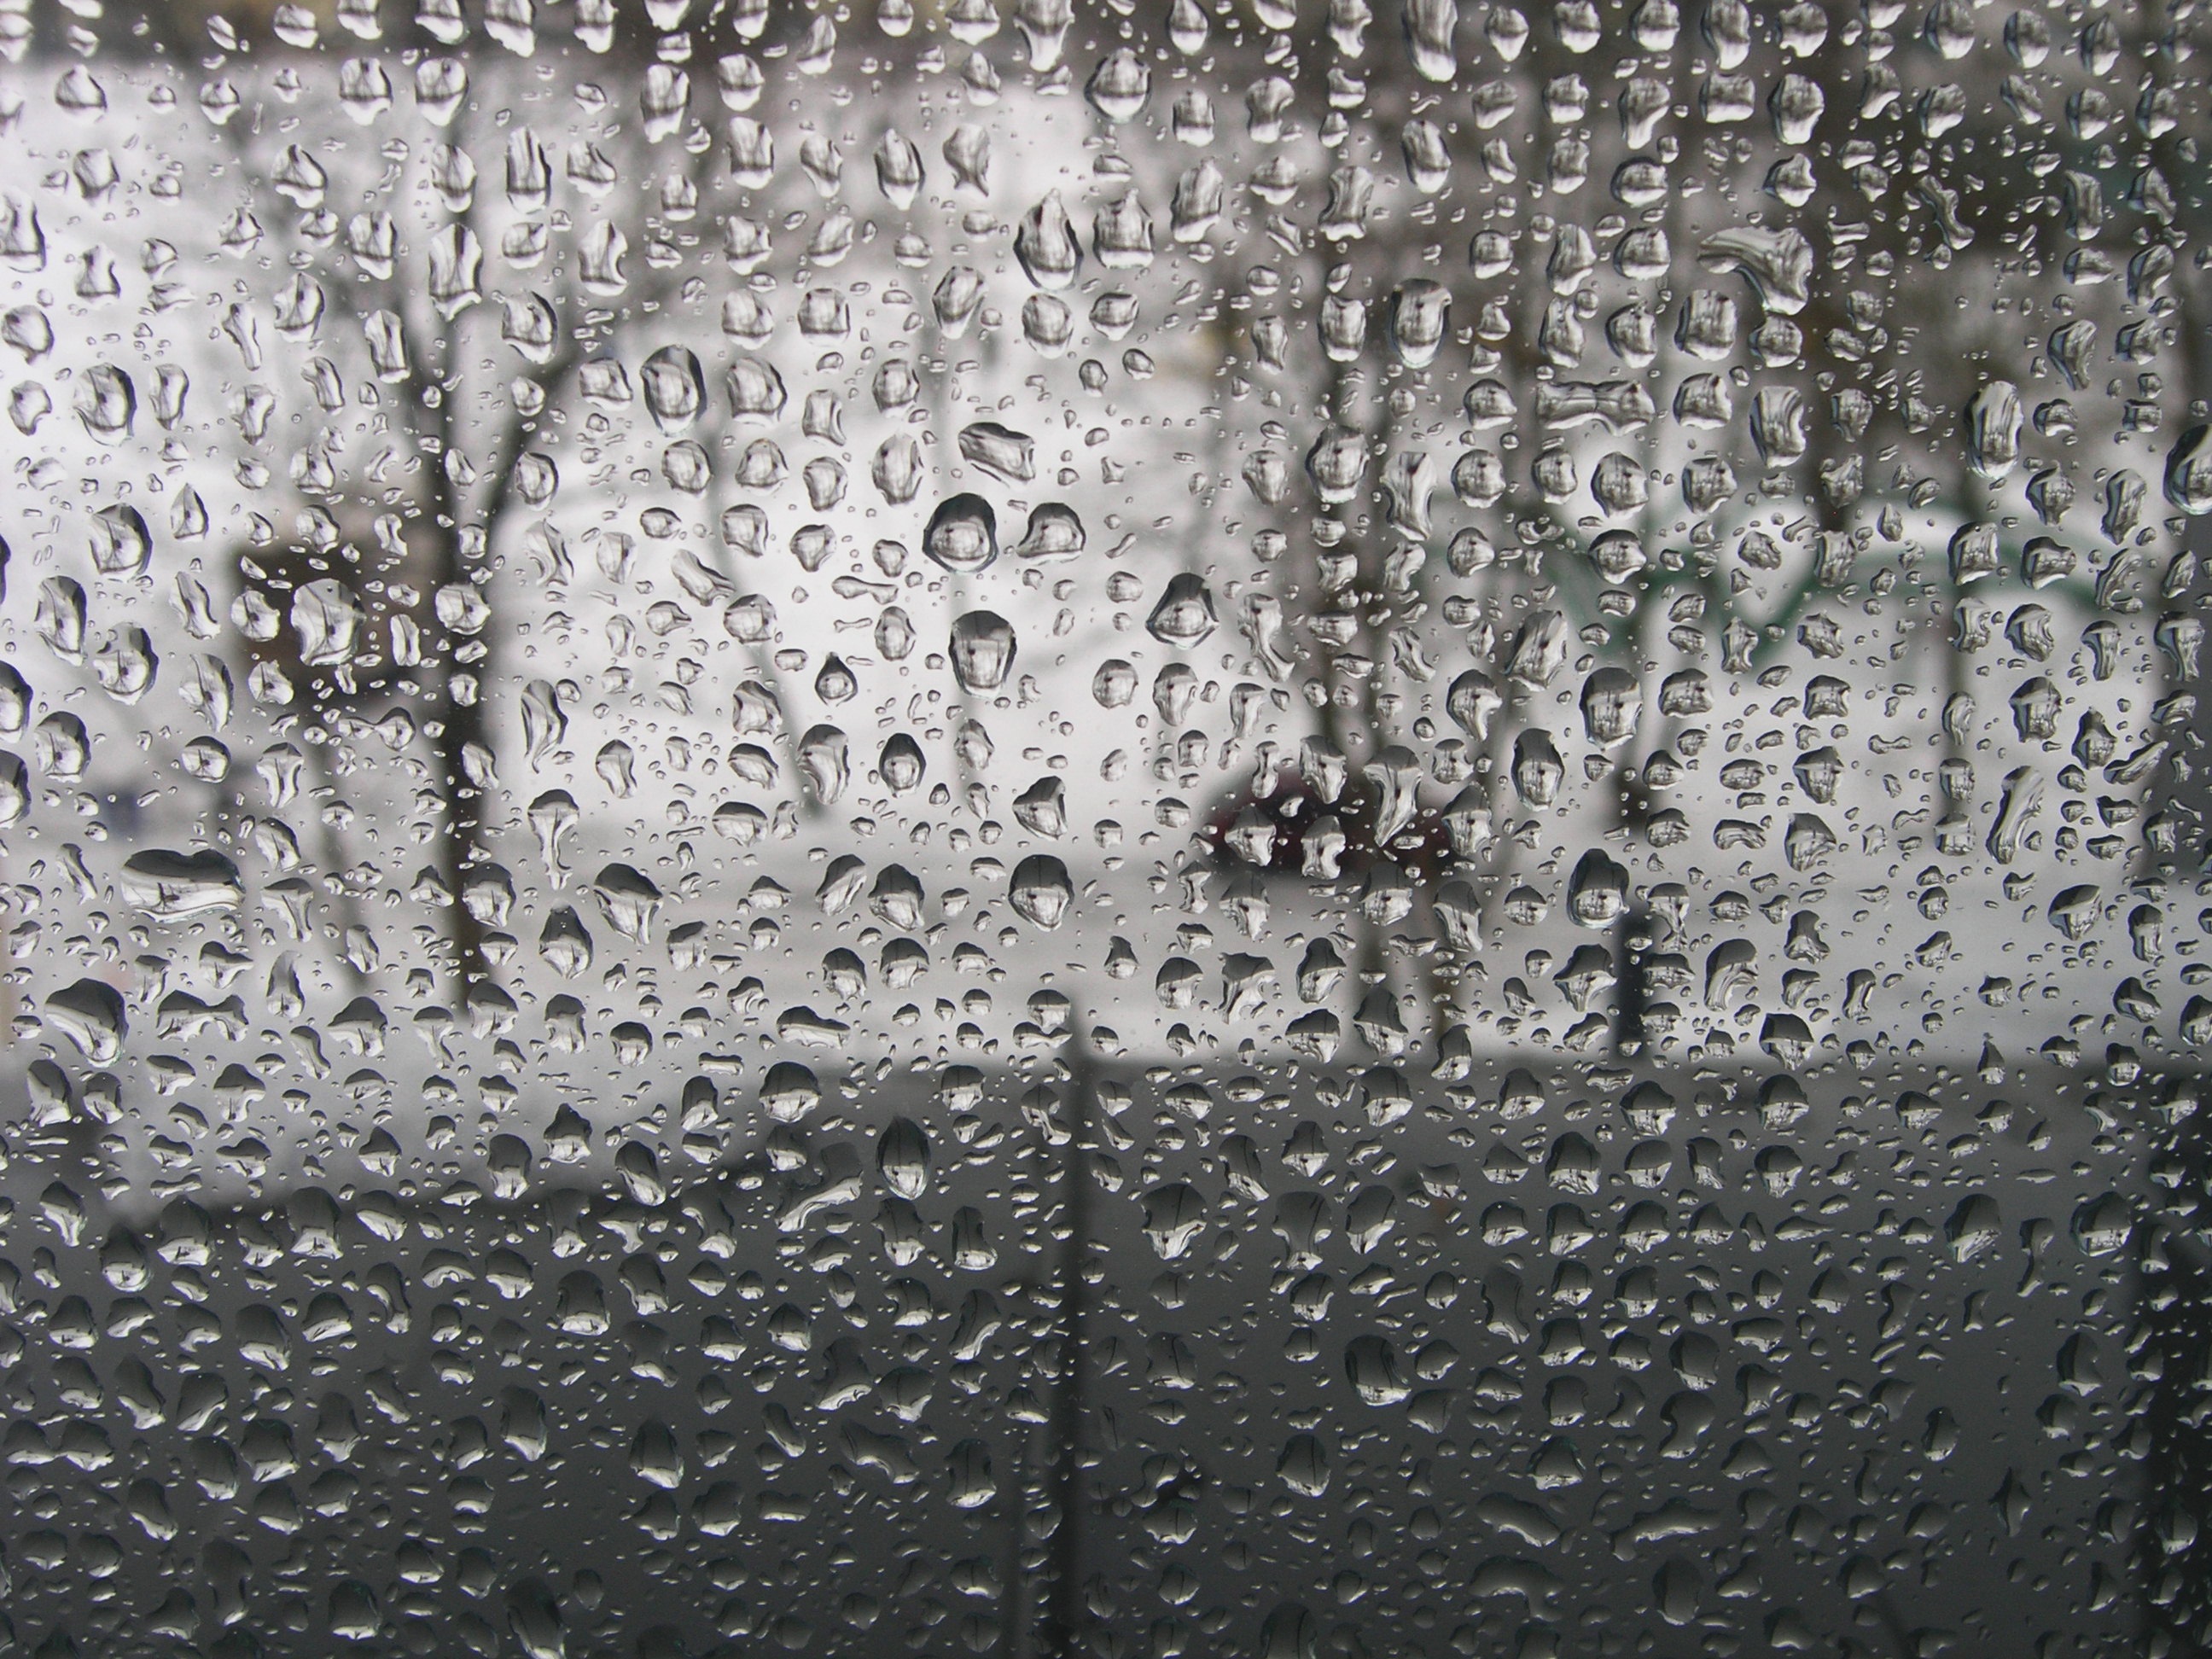
water, snow, winter, drop, liquid, texture, rain, window, glass, number, frost, wet, wall, ice, reflection, weather, condensation, fresh, monochrome, splashing, grey, droplets, raining, freezing, rain drops